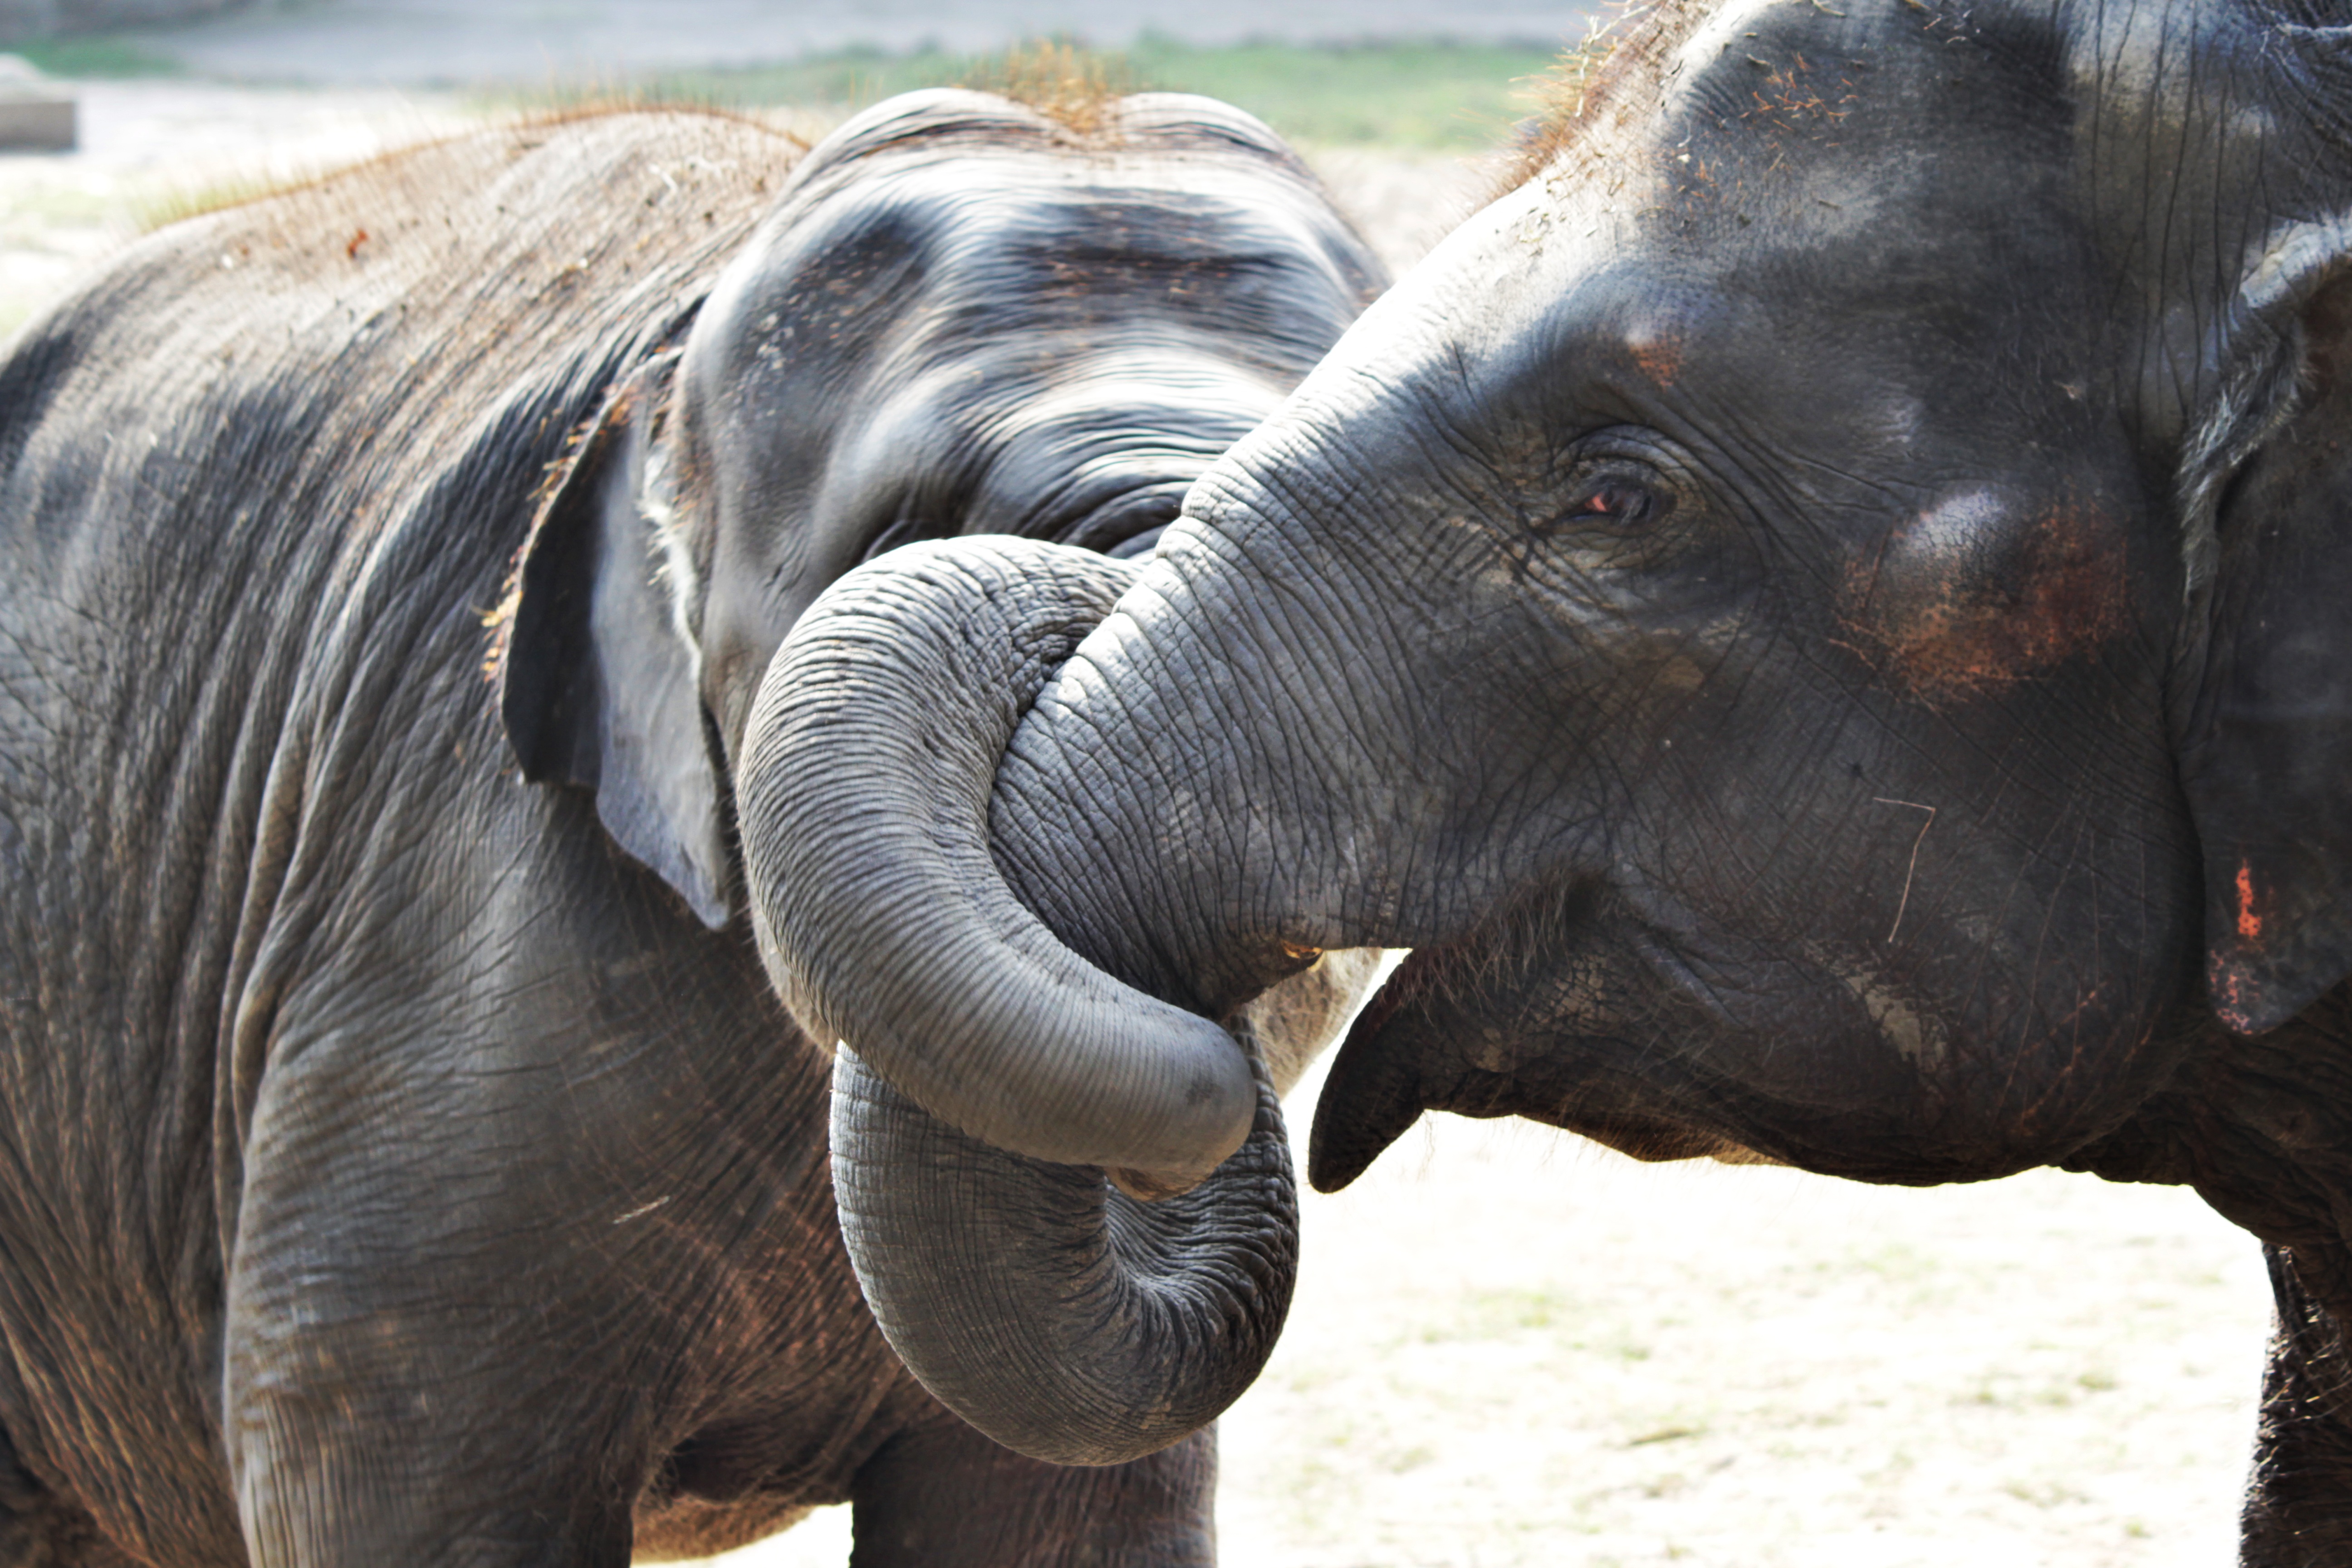
forest, wilderness, trunk, animal, wildlife, wild, zoo, jungle, africa, mammal, fauna, elephant, tusk, ears, vertebrate, huge, safari, indian elephant, elephants and mammoths, mahout